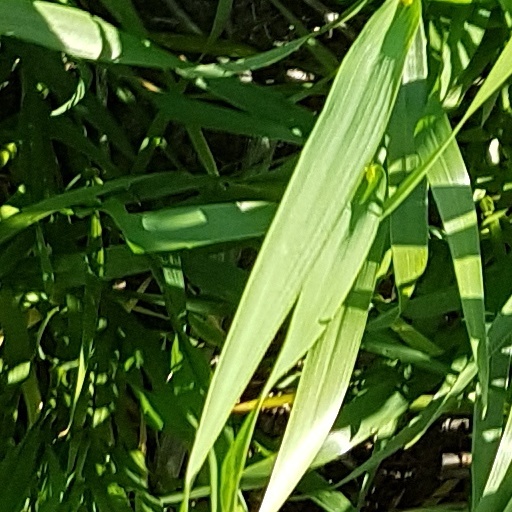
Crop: wheat